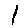
Label: 1